Westuit Nr. 7

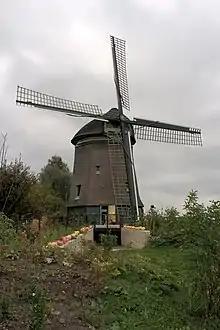
Westuit Nr. 7

The Westuit Nr. 7, also called the Koggemolen, is a windmill on the Kolkweg in Aartswoud, Netherlands that has been restored to working order. It is listed as a Rijksmonument, number 31787. The mill is to the south of the Westfriesedijk (part of the Westfriese Omringdijk) just outside Aartswoud. It is owned by Stichting de Westfriese Molens.